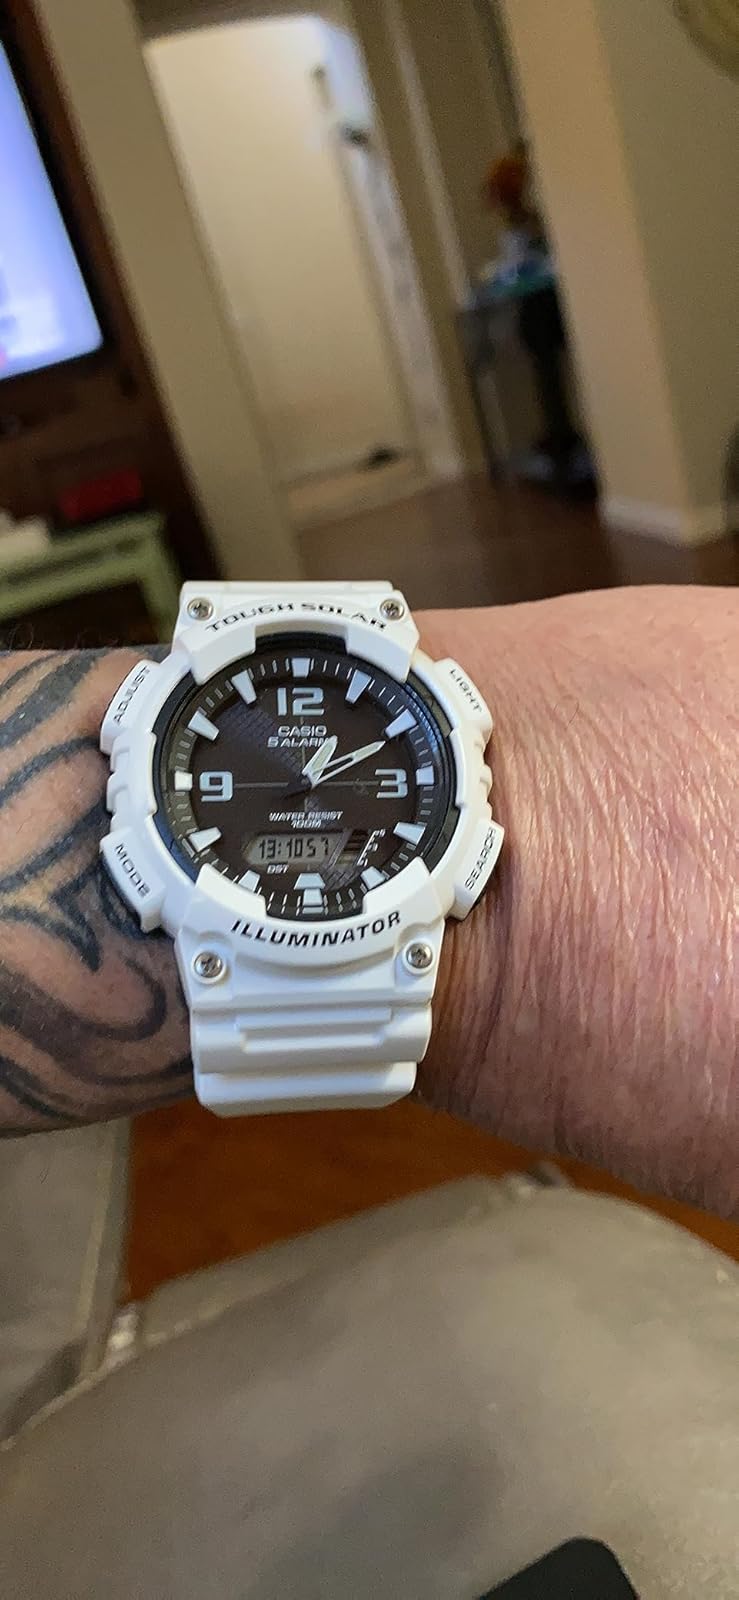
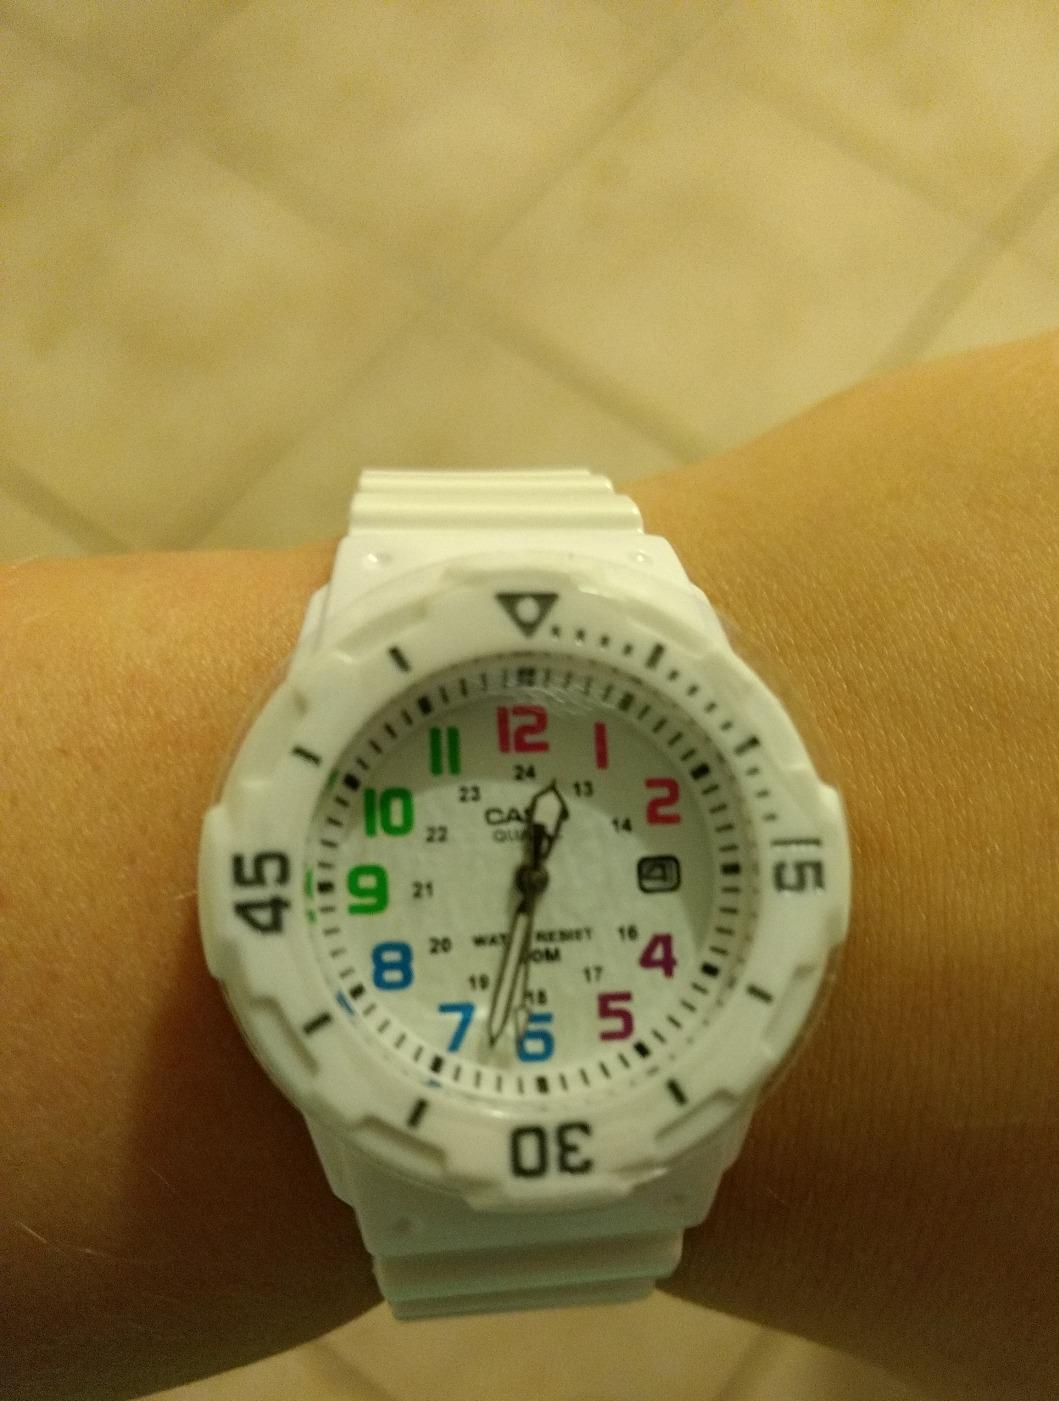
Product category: accessories_watch
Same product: no